1964 World Series

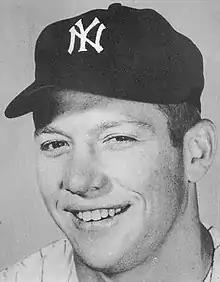
Mickey Mantle

Curt Simmons and Jim Bouton were both very effective. Simmons got 17 ground-ball outs. The Yankees scored a run in the second on Clete Boyer's RBI double with two on, but Simmons's RBI single tied the game in the fifth. Bouton stranded the go-ahead run four times and held the top five hitters in the Cardinal lineup to a 2 for 21 day.